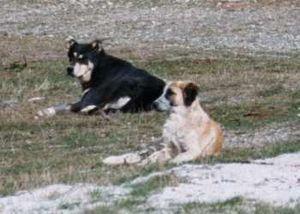
Chiens de garde de troupeau, Grèce 2005